The Family Secret (1924 film)

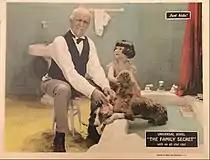
Lobby card with Frank Currier and Baby Peggy

"The Family Secret" is one of only five of Baby Peggy's full-length feature films to have survived to the present day with copies at the Library of Congress and in private film collections. Several versions of the film have been released on DVD.